Palooka (film)

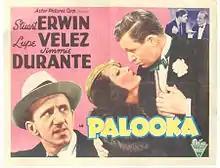
Promotional poster for the film.

Palooka is a 1934 American pre-Code comedy film directed by Benjamin Stoloff and starring Stuart Erwin in the title role, Lupe Velez and Jimmy Durante, and based on the comic strip by Ham Fisher. The film was adapted by Jack Jevne, Arthur Kober, Gertrude Purcell, Murray Roth and Ben Ryan from the comic strip. The film is also known as The Great Schnozzle in the United Kingdom.